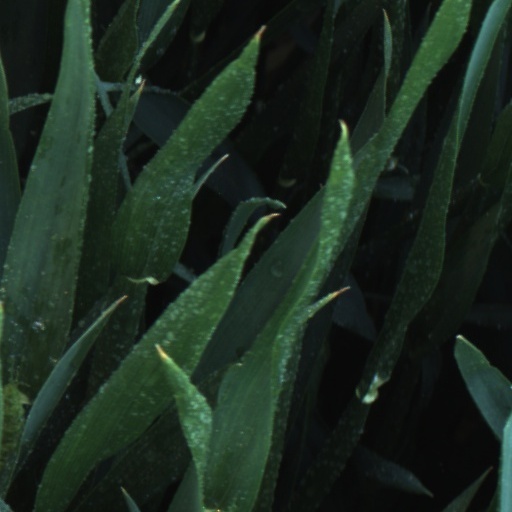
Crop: wheat